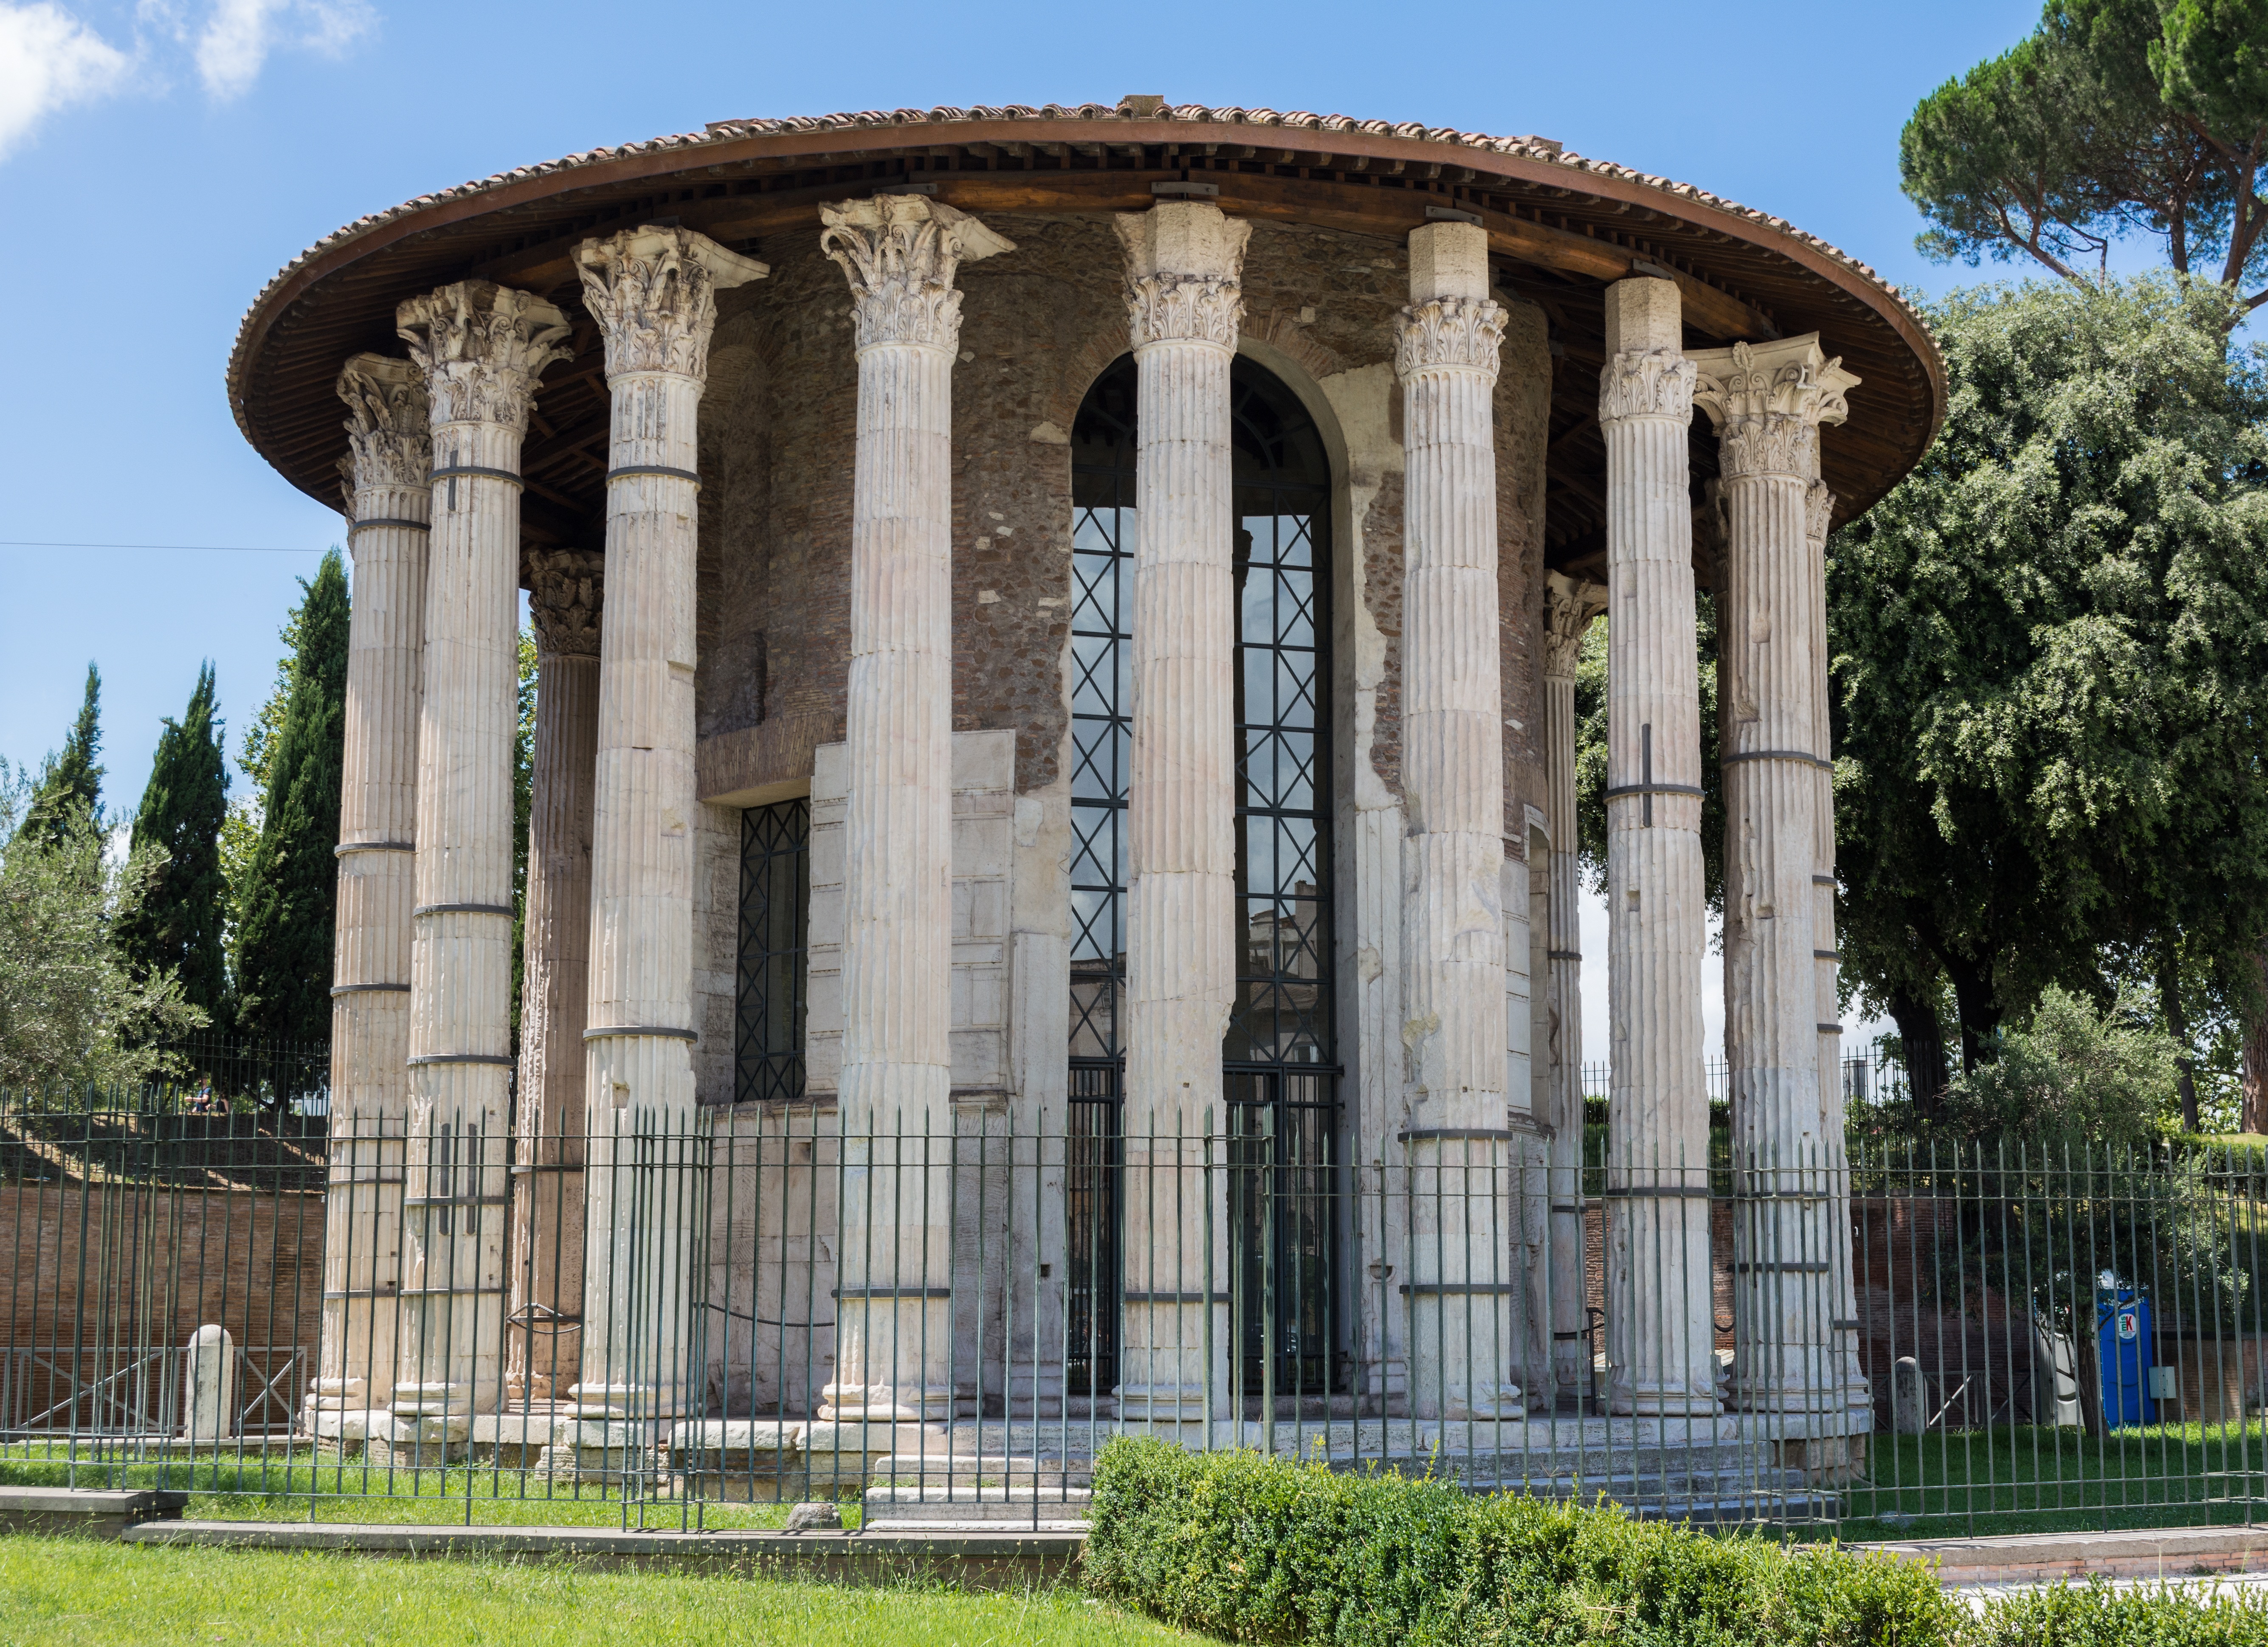
architecture, structure, building, palace, arch, column, landmark, italy, facade, memorial, rome, temple, ruins, estate, showplace, ancient rome, stately home, roman temple, ancient history, ancient roman architecture, ancient greek temple, hercules winner